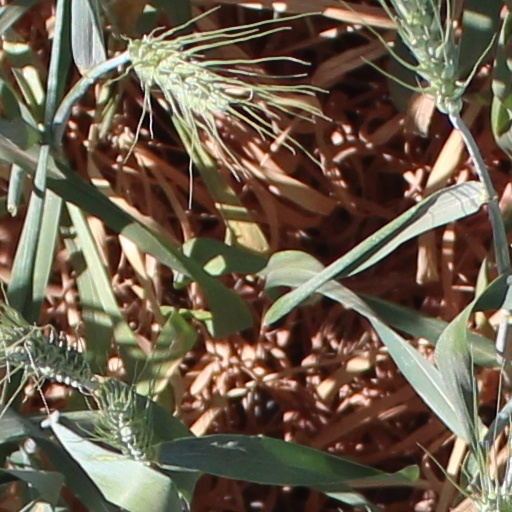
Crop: wheat